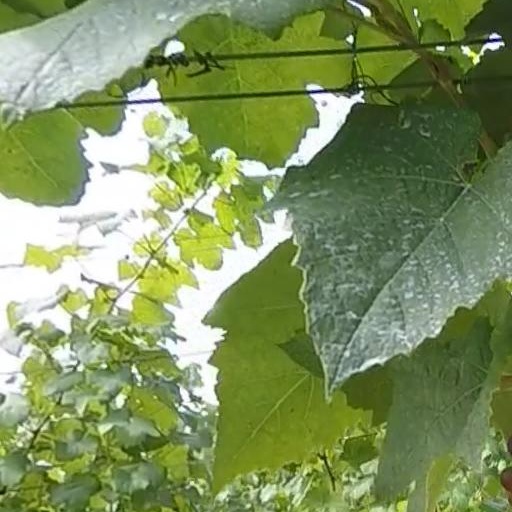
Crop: grape